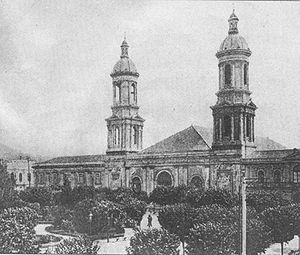
Concepción / Historie
Concepción er en kommune og den næststørste by i Chile. Som kommune har den omkring en million indbyggere.Selve byen har et indbyggertal på 217.537.